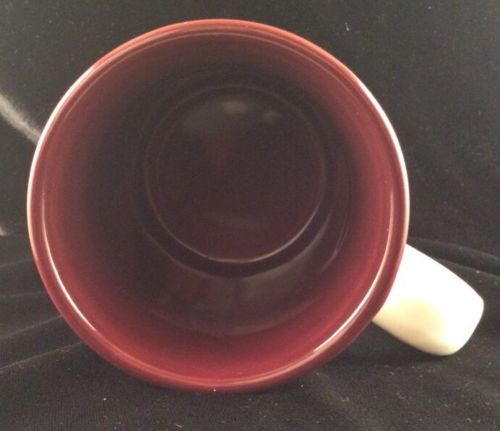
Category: mug